International Association for Business and Society

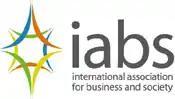
IABS logo

The International Association for Business and Society (IABS) is a non-profit organization devoted to research and teaching about the relationships between business, government and society. Established in 1990, IABS sponsors a scholarly journal, "Business and Society", publishes a newsletter, hosts an annual conference, and publishes an annual conference proceeding. IABS members receive the journal, the newsletter, and the conference proceeding as benefits of membership.